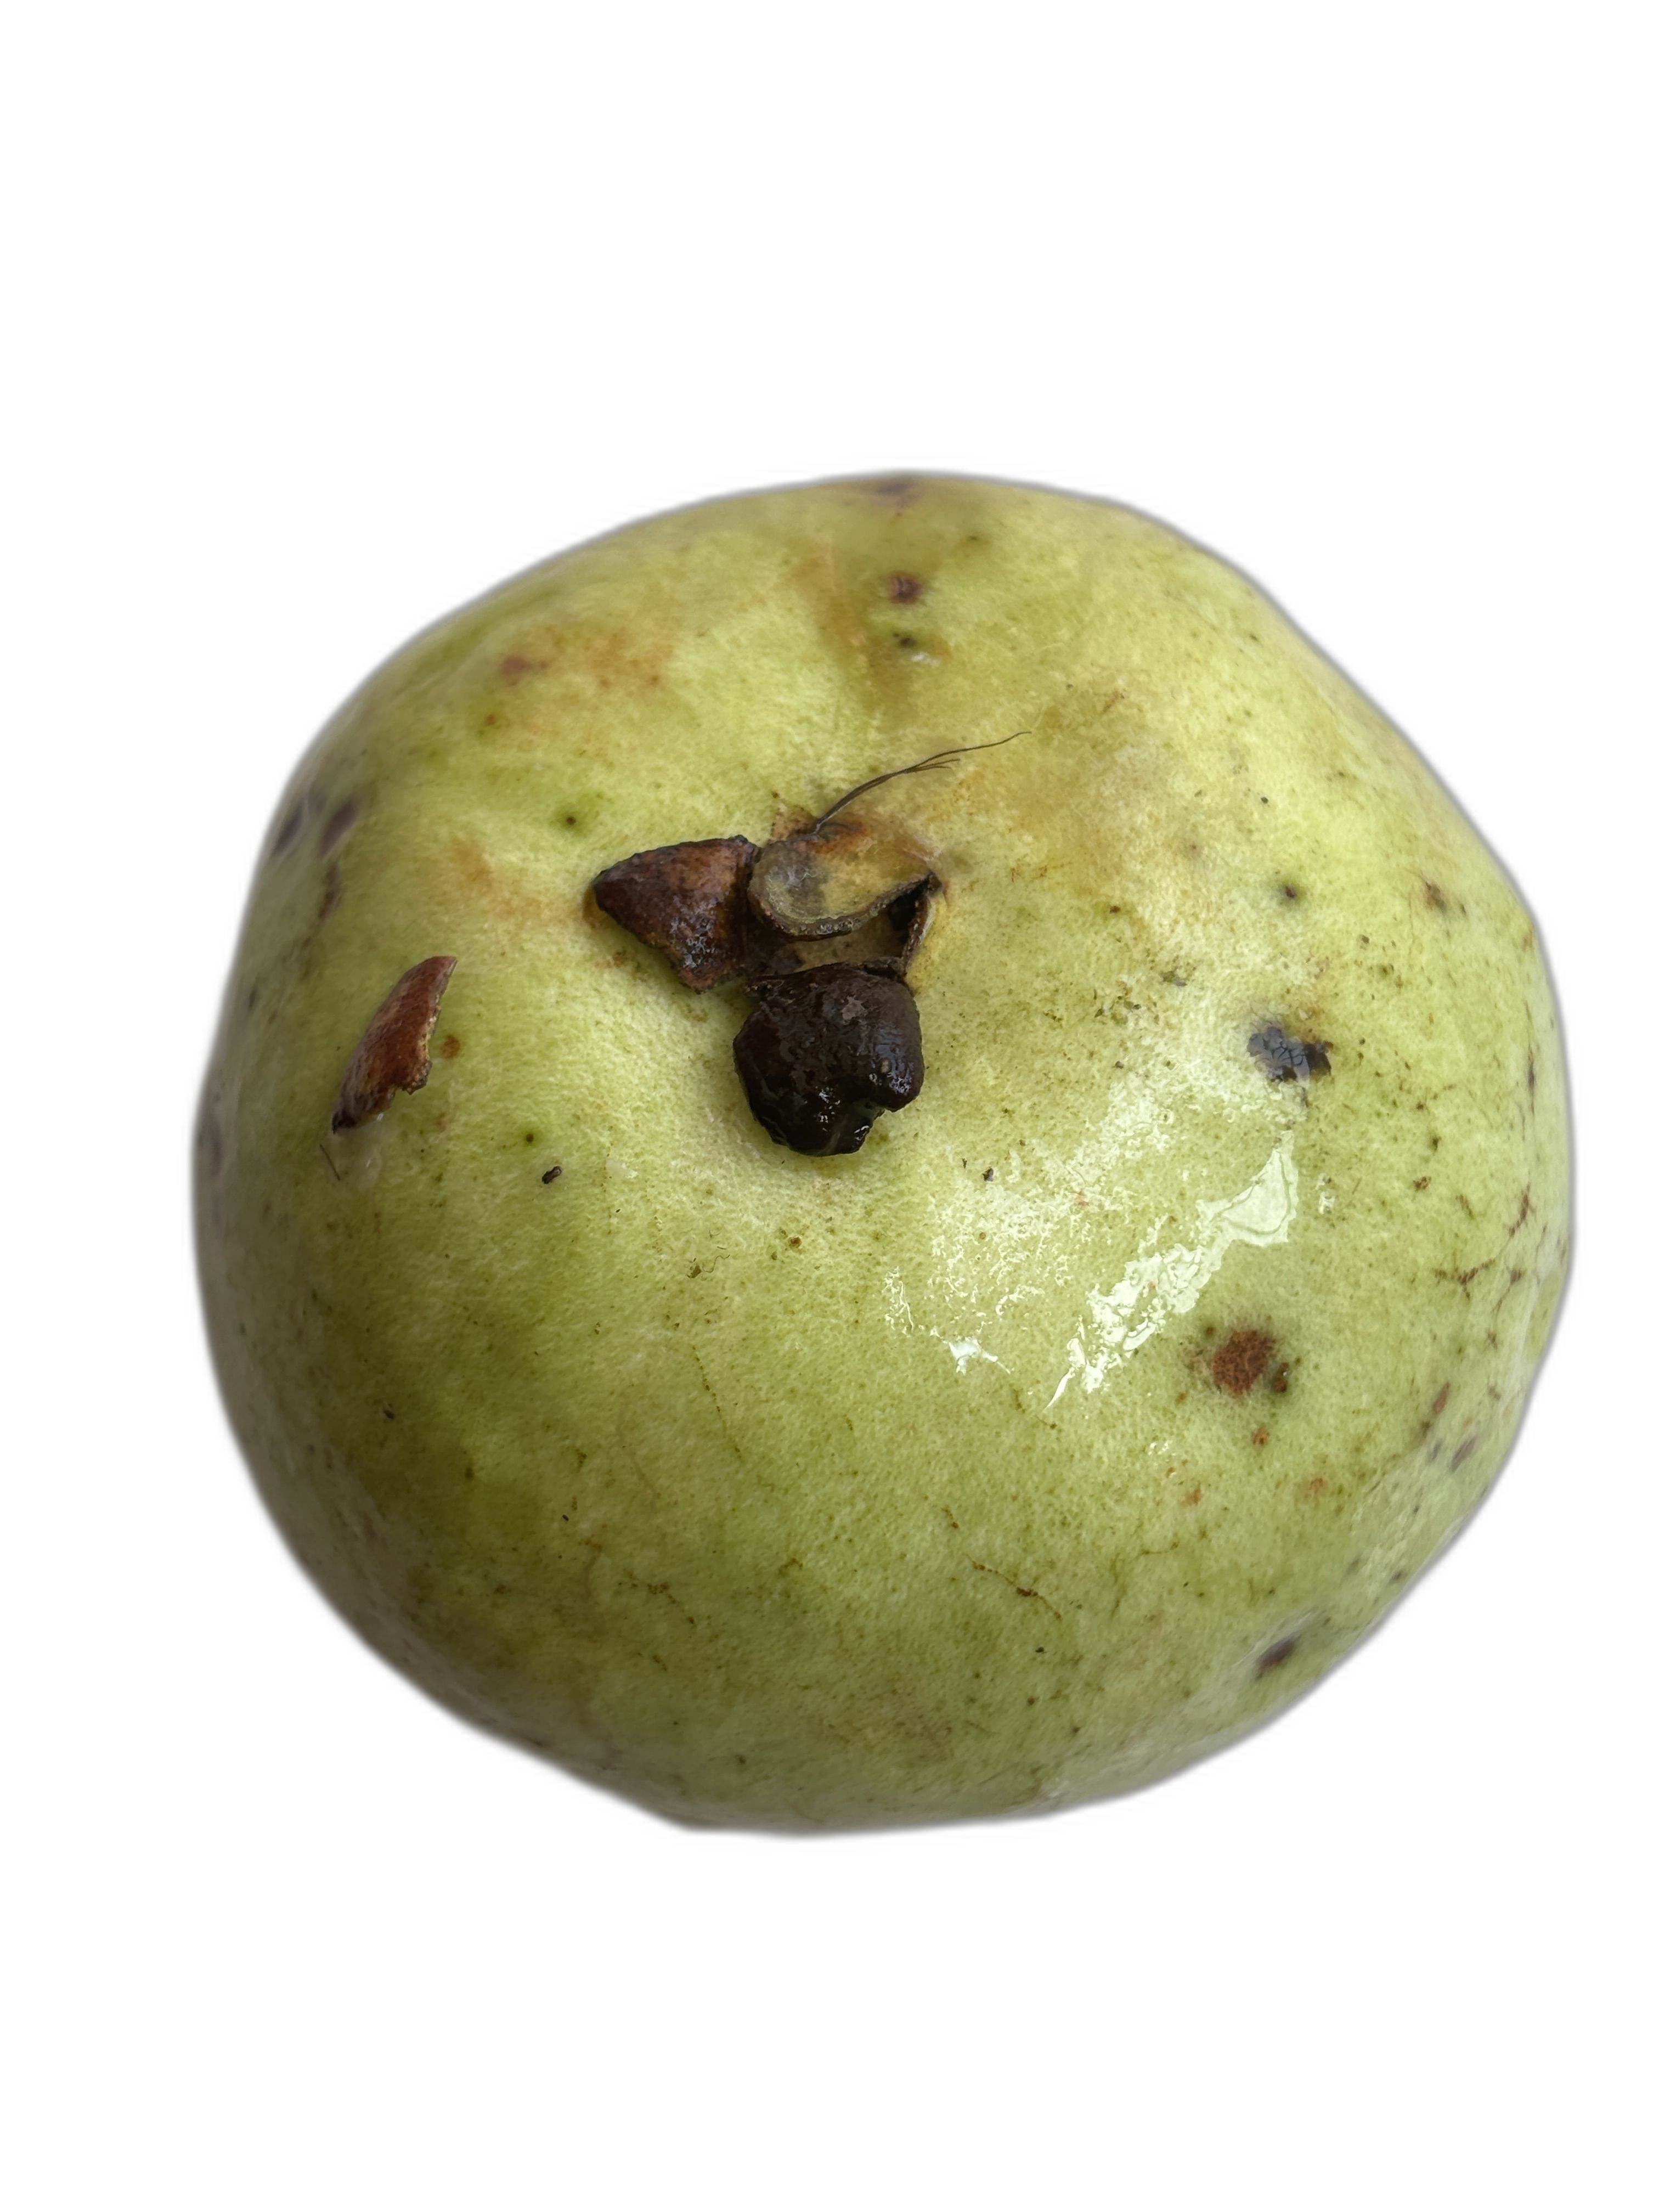
Plant part: fruit
Disease: Anthracnose